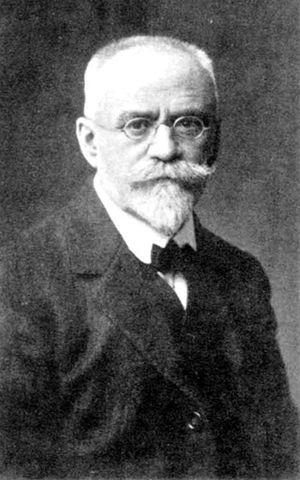
Joseph Deniker, né le 6 mars 1852 à Astrakhan en Russie et mort le 18 mars 1918 à Paris, est un naturaliste et anthropologue français, principalement connu comme un des premiers à avoir établi une classification des « races » européennes.
L'astronome américain Harlow Shapley donne la mesure de notre Galaxie.